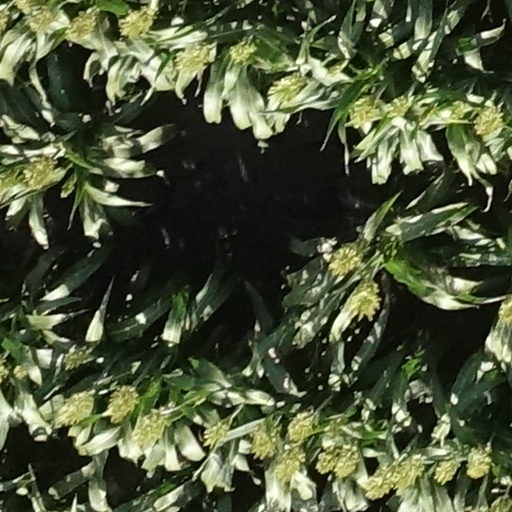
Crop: sorghum